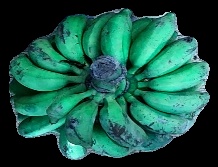
Variety: rasbale
Grade: grade3